Kevin Reilly (American football)

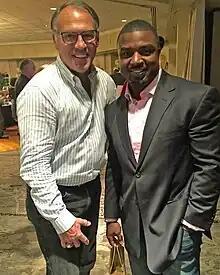
Reilly (left) and Brian Westbrook

Kevin Reilly (born April 10, 1951) is an American former professional football player with the Philadelphia Eagles, author, motivational speaker, amputee and former broadcaster for the Philadelphia Eagles Network.